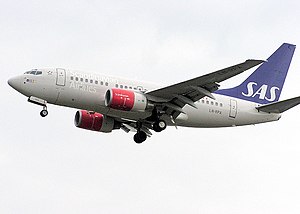
Boeing 737
SAS Boeing 737-600
Boeing 737 er Boeings mest populære model og det mest solgte passagerfly nogensinde. Ved udgangen af juni 2019 stod ordrebogen for alle modeller af 737 på 4601 og i alt er blevet leveret. Der er i alt lavet 9 versioner af 737'eren siden lanceringen i 1965. De "originale" versioner er fra 737-100 til -200. De "klassiske" er fra 737-300 til -500. 737-600 til -900 kaldes også 737NG – Next Generation. Ydermere er der lavet en forretningsflysudgave af modellen, kaldet 737 BBJ, Boeing Business Jet, som kan indrettes helt efter kundens ønske og behov. I Danmark anvender især SAS, og Jet Time Boeing 737, samt Norwegian, som har norsk-registrerede fly med fast base i København.